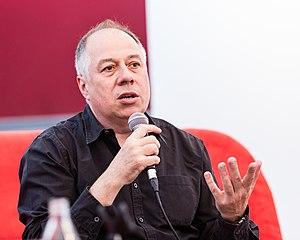
Krzysztof Varga, né le 21 mars 1968 à Varsovie est un écrivain, critique littéraire, essayiste et journaliste polonais.